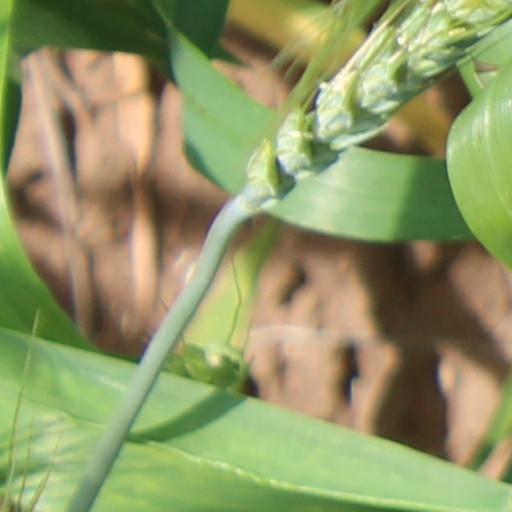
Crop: wheat